Guns of Hate

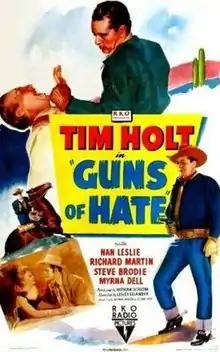
Film poster

Guns of Hate is a 1948 Western film directed by Lesley Selander featuring RKO's Western stars Tim Holt, with Nan Leslie and Richard Martin.